South East England

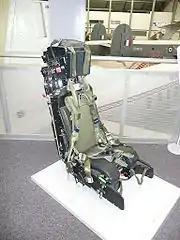
Martin-Baker Mk 9 ejection seat; Martin-Baker seats have saved around 950 RAF pilots, and around 7600 pilots around the world, and were developed by Sir James Martin (1893–1981) from Northern Ireland.

Companies in Berkshire essentially follow the M4 corridor. In Theale are Nvidia UK (components for smartphones) and Wolseley, the builders' and plumbers' merchants who own Bathstore and Plumb Center. SPP Pumps (owned by Kirloskar Group) is at the Arlington Business Park; on the same estate PepsiCo is next to the GWML railway. Porsche Cars Great Britain is in Calcot, Tilehurst, west of Reading near Theale Interchange. Harley-Davidson UK is in Pangbourne. Vodafone, and High and Mighty are based in Newbury; Bayer UK (Aspirin, Rennie and Alka-Seltzer) is to the west; National Instruments UK is to the east off the A4 on the Newbury Business Park, and Quantel was off the A4 and is now Snell (former Snell & Wilcox, previously in Lower Earley), an important video technology company, near Aricent UK.